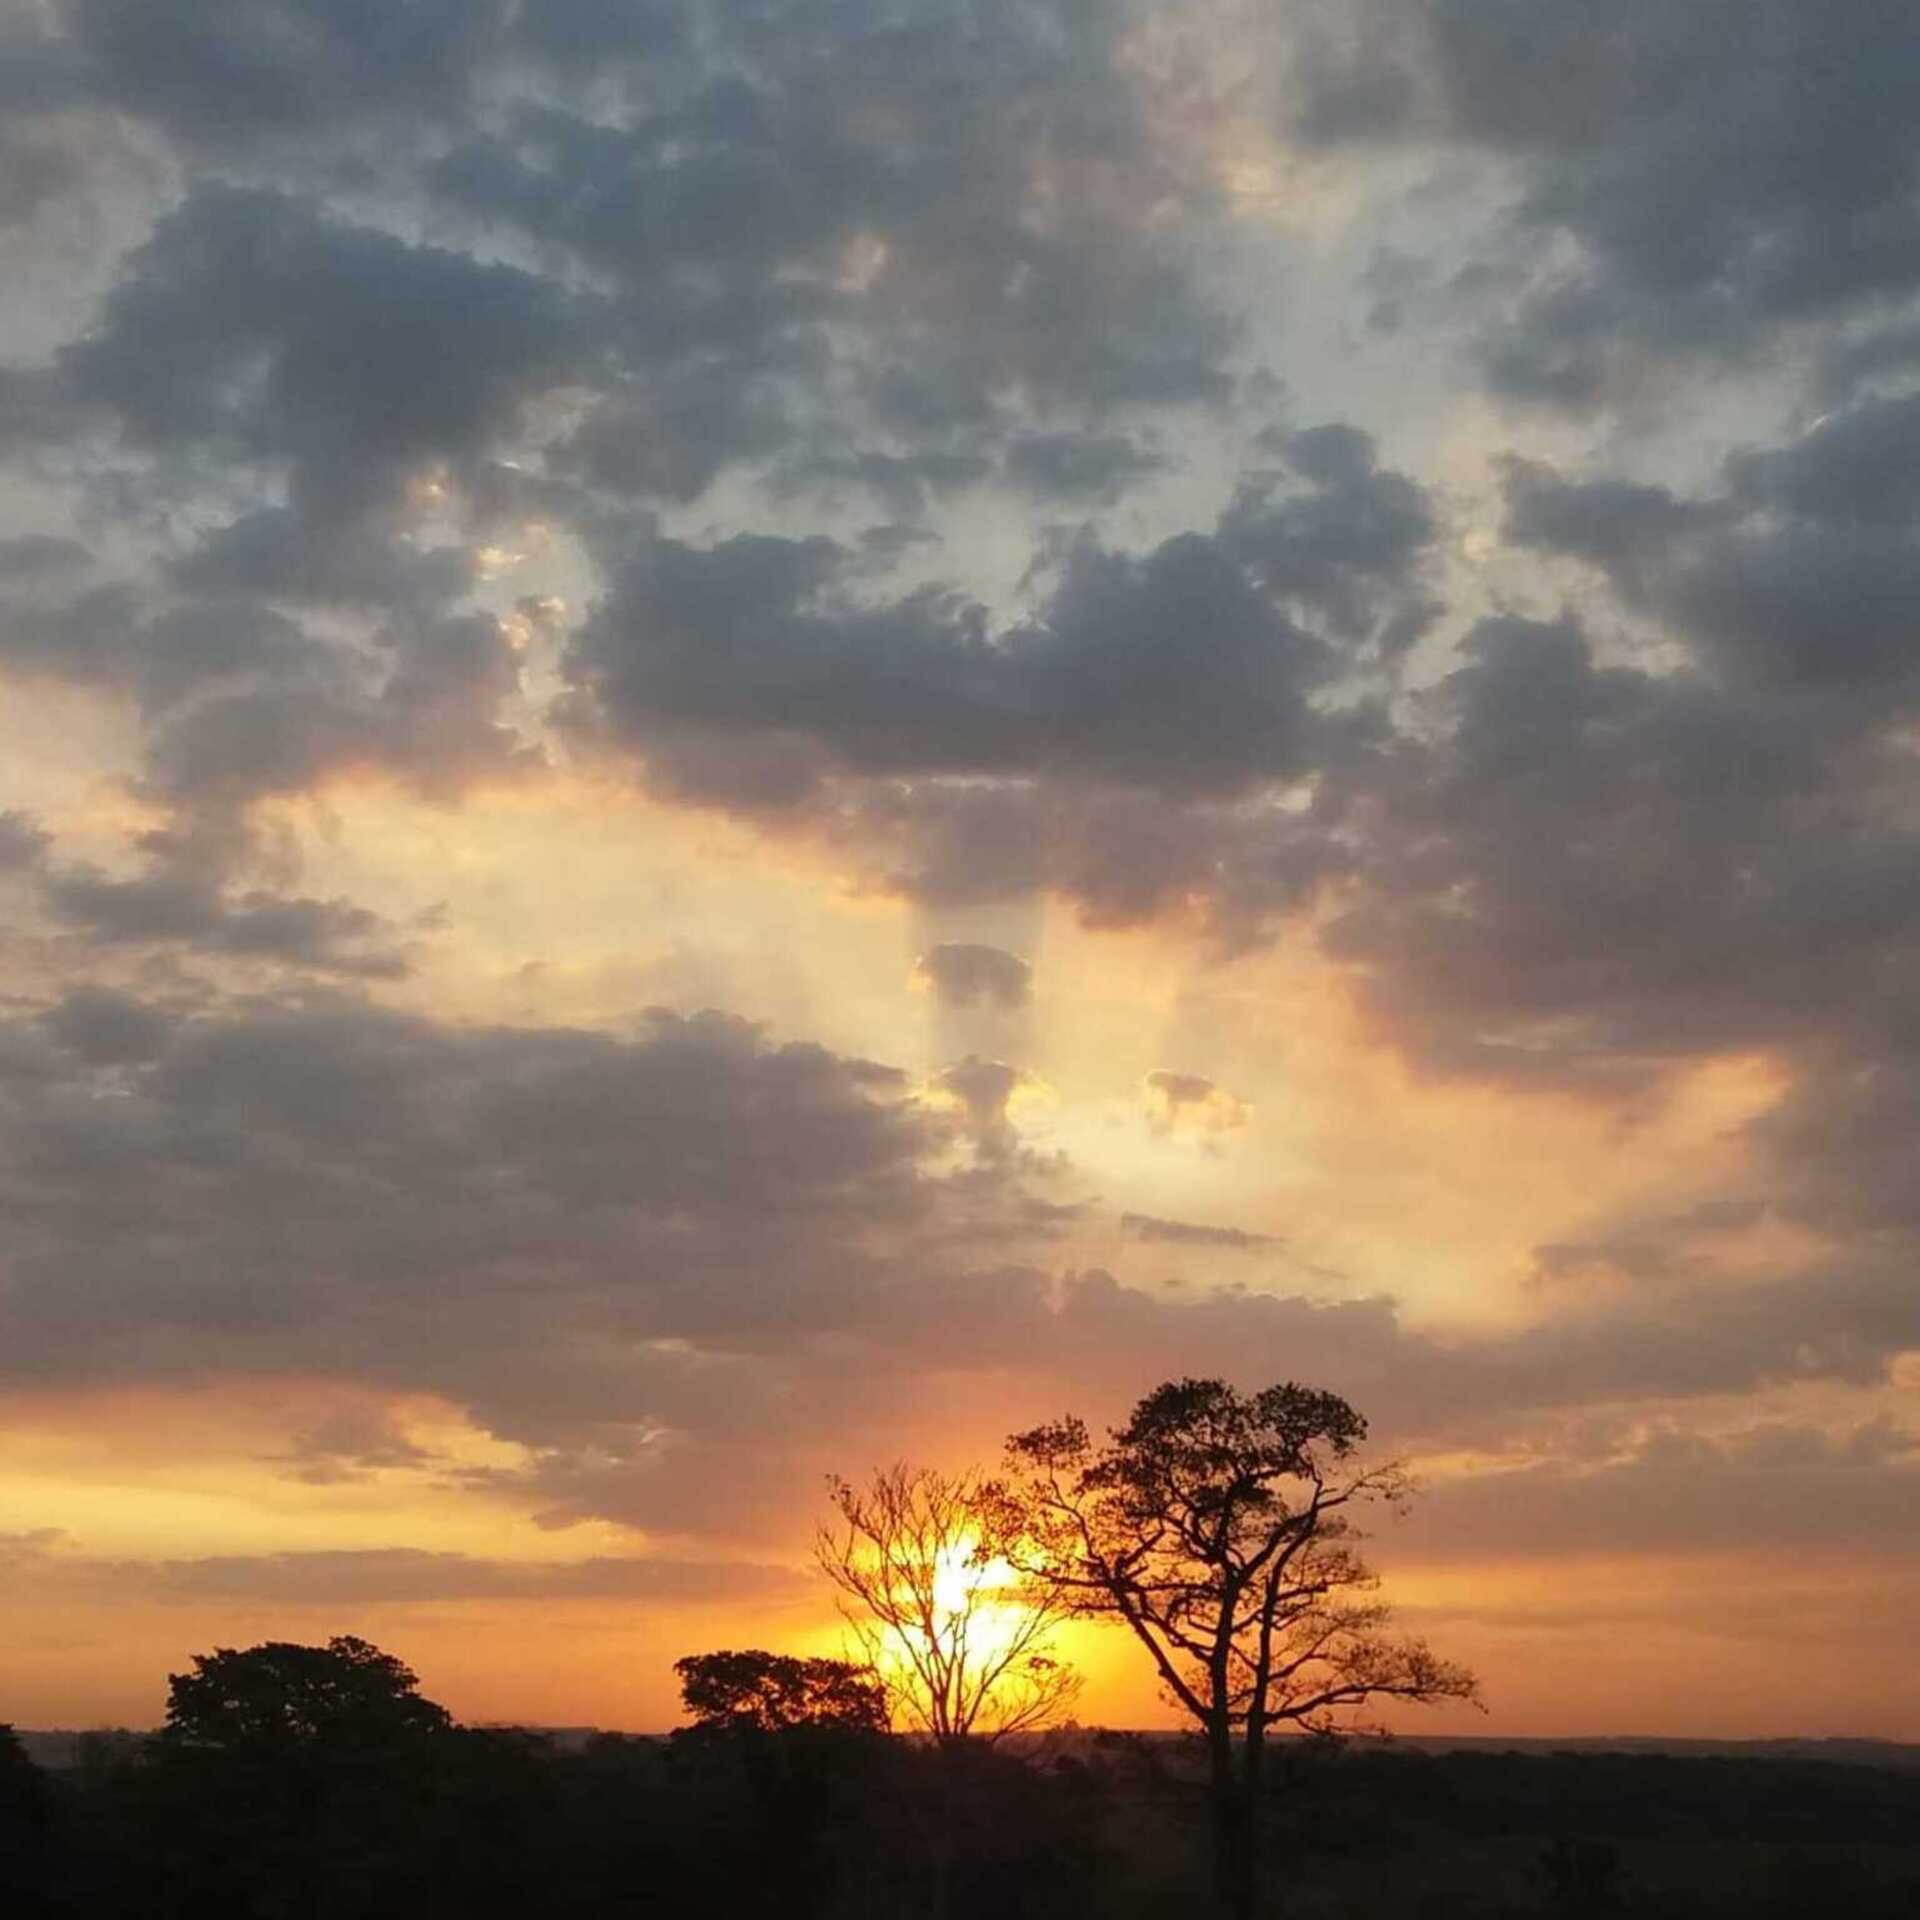
sunset, cloud, sky, atmosphere, ecoregion, natural landscape, plant, tree, branch, afterglow, sunlight, vegetation, cumulus, red sky at morning, atmospheric phenomenon, woody plant, sunrise, landscape, dusk, heat, plain, astronomical object, rural area, horizon, Tints and shades, sun, grassland, grass, meteorological phenomenon, dawn, evening, wilderness, field, backlighting, wildlife, prairie, twig, darkness, savanna, ocean, soil, hill